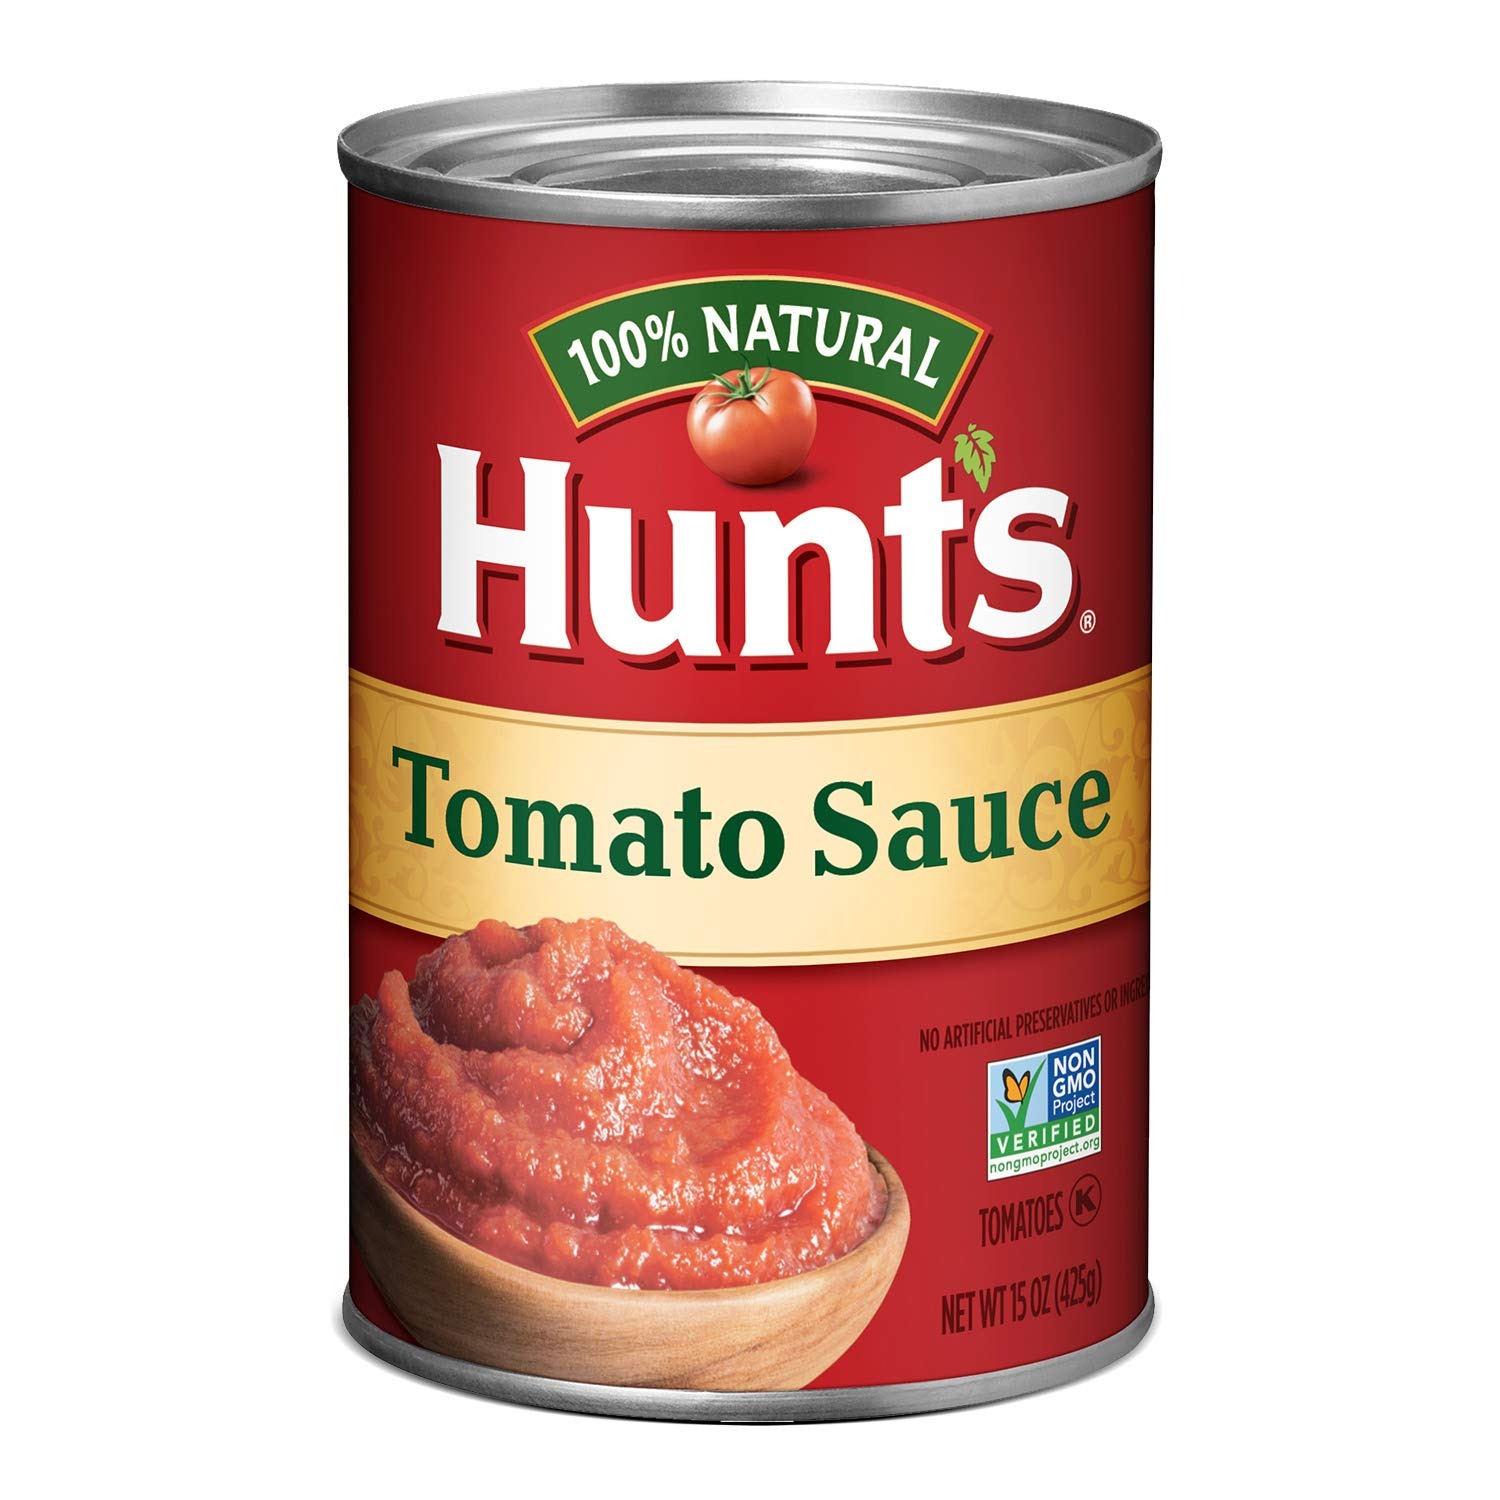
Item Name: Hunt's 100% Natural Tomato Sauce, Canned Tomato Sauce, 15 Oz. (Pack of 6)
Bullet Point 1: The information below is per-pack only
Bullet Point 2: One 15 oz. can of Hunt's 100% Natural Tomato Sauce
Bullet Point 3: Simmered with salt, spices and natural seasonings, this tomato sauce adds a rich, smooth texture to every recipe
Bullet Point 4: No compromise, Hunt's Tomato Sauce is 100% natural and Non-GMO Project Verified with no artificial preservatives or ingredients
Bullet Point 5: Hunt's canned tomato sauce is perfect for pizza sauce, spaghetti sauce, other pastas, meatballs and more
Bullet Point 6: Easy meal solutions are as close as your pantry; add Hunt’s to your favorite home-cooked recipes for an added boost of flavor
Value: 90.0
Unit: Ounce

Price: 1.31